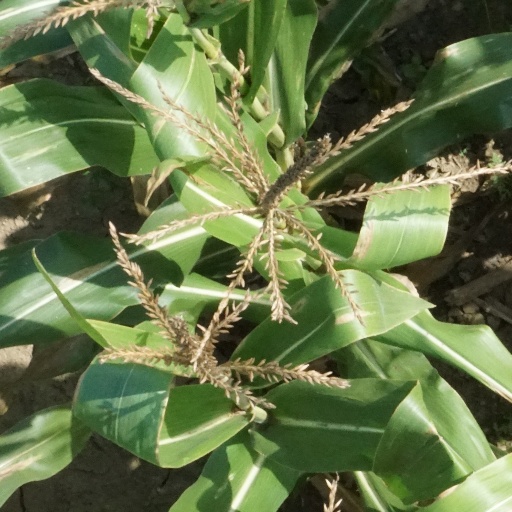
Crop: maize; corn